Harper Hamshaw

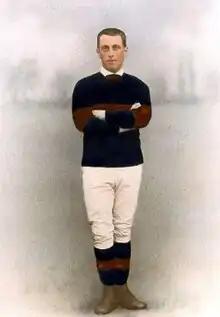

Harper Oliver Hamshaw (birth registered fourth ¼ 1863 – death registered first ¼ 1925) was an English rugby union footballer who played in the 1880s. He played at representative level for Yorkshire, and at club level for Wakefield Trinity (it was a rugby union club at the time). Prior to Tuesday 27 August 1895, Wakefield Trinity was a rugby union club. A rugby shirt worn by Harper Hamshaw is on display at Wakefield Museum, and was used as the inspiration for a heritage shirt produced in 2010.